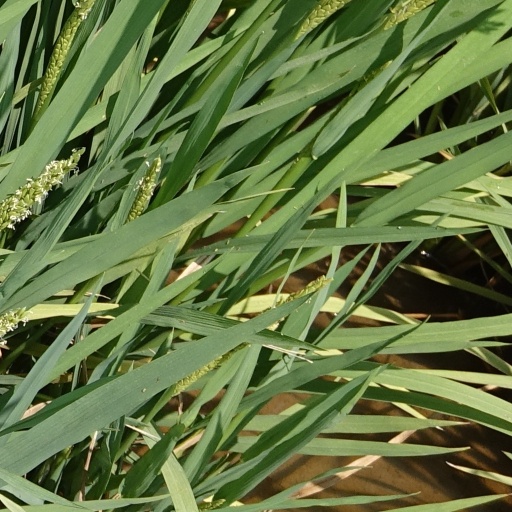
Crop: rice